Propylaia (Acropolis of Athens)

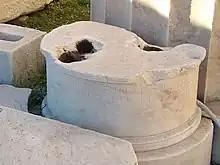
Pedestal of the statue of Hygieia

Alterations to the Propylaia in the classical period were slight, the most significant being the construction of a monumental stairway in pentelic marble built in the reign of Claudius, probably 42 AD, and arranged as a straight flight of steps. This included a central inclined plane along which the sacrificial animals could be led, also a small dog-leg stairway on the Nike bastion that led to the Temple of Athena Nike. This project was supervised by the Athenian Tib. Claudius Novius, and is assumed to have been an Imperial benefaction from the great expense that must have been occurred.